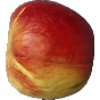
Label: Apple Red Yellow 1